Gobelins Manufactory

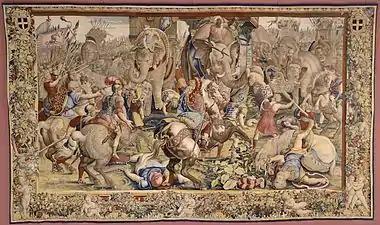
"Battle of Zama" tapestry after Jules Romain, manufactured for Louis XIV in 1688–1690 (Louvre Museum)

It is best known as a royal factory supplying the court of the French monarchs since Louis XIV, and it is now run by the "General Administration of the National Furniture and National Manufactures of Carpets and Tapestries" (French: "Administration générale du Mobilier national et des Manufactures nationales de tapis et tapisseries") of the French Ministry of Culture. The factory is open for guided tours several afternoons per week by appointment, as well as for casual visits every day except Mondays and some specific holidays. The Galerie des Gobelins is dedicated to temporary exhibitions of tapestries from the French manufactures and furnitures from the Mobilier National, built in the gardens by Auguste Perret in 1937.